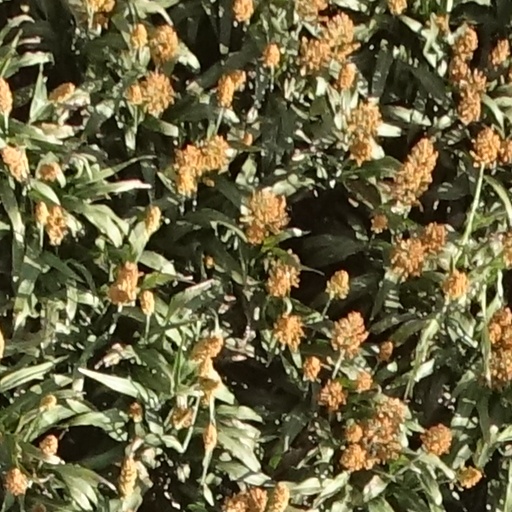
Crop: sorghum